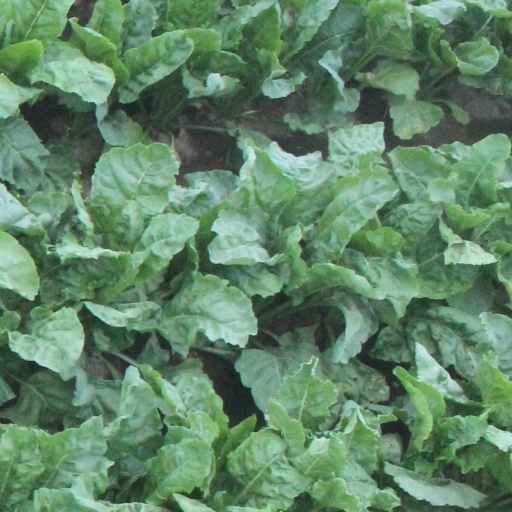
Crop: sugar beet